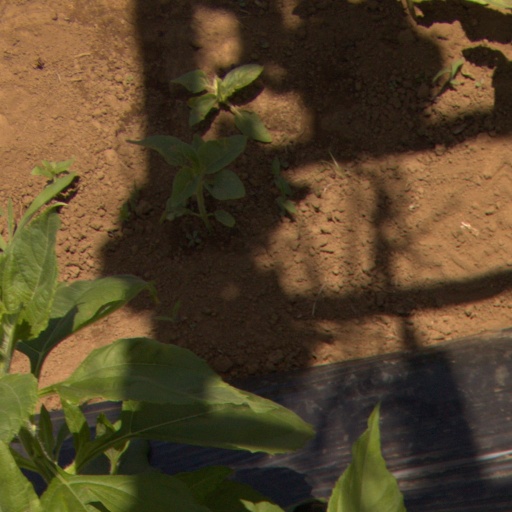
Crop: Jerusalem artichoke